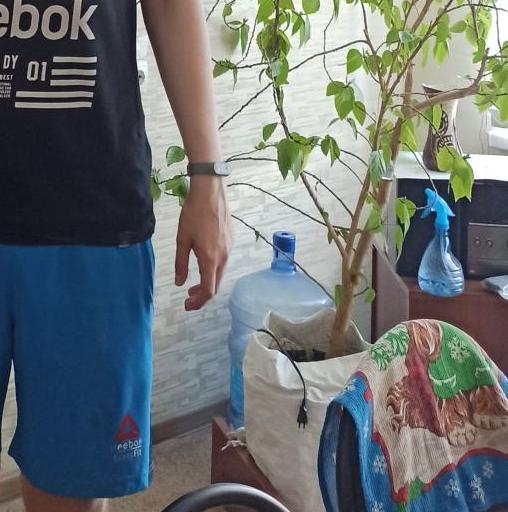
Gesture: no_gesture